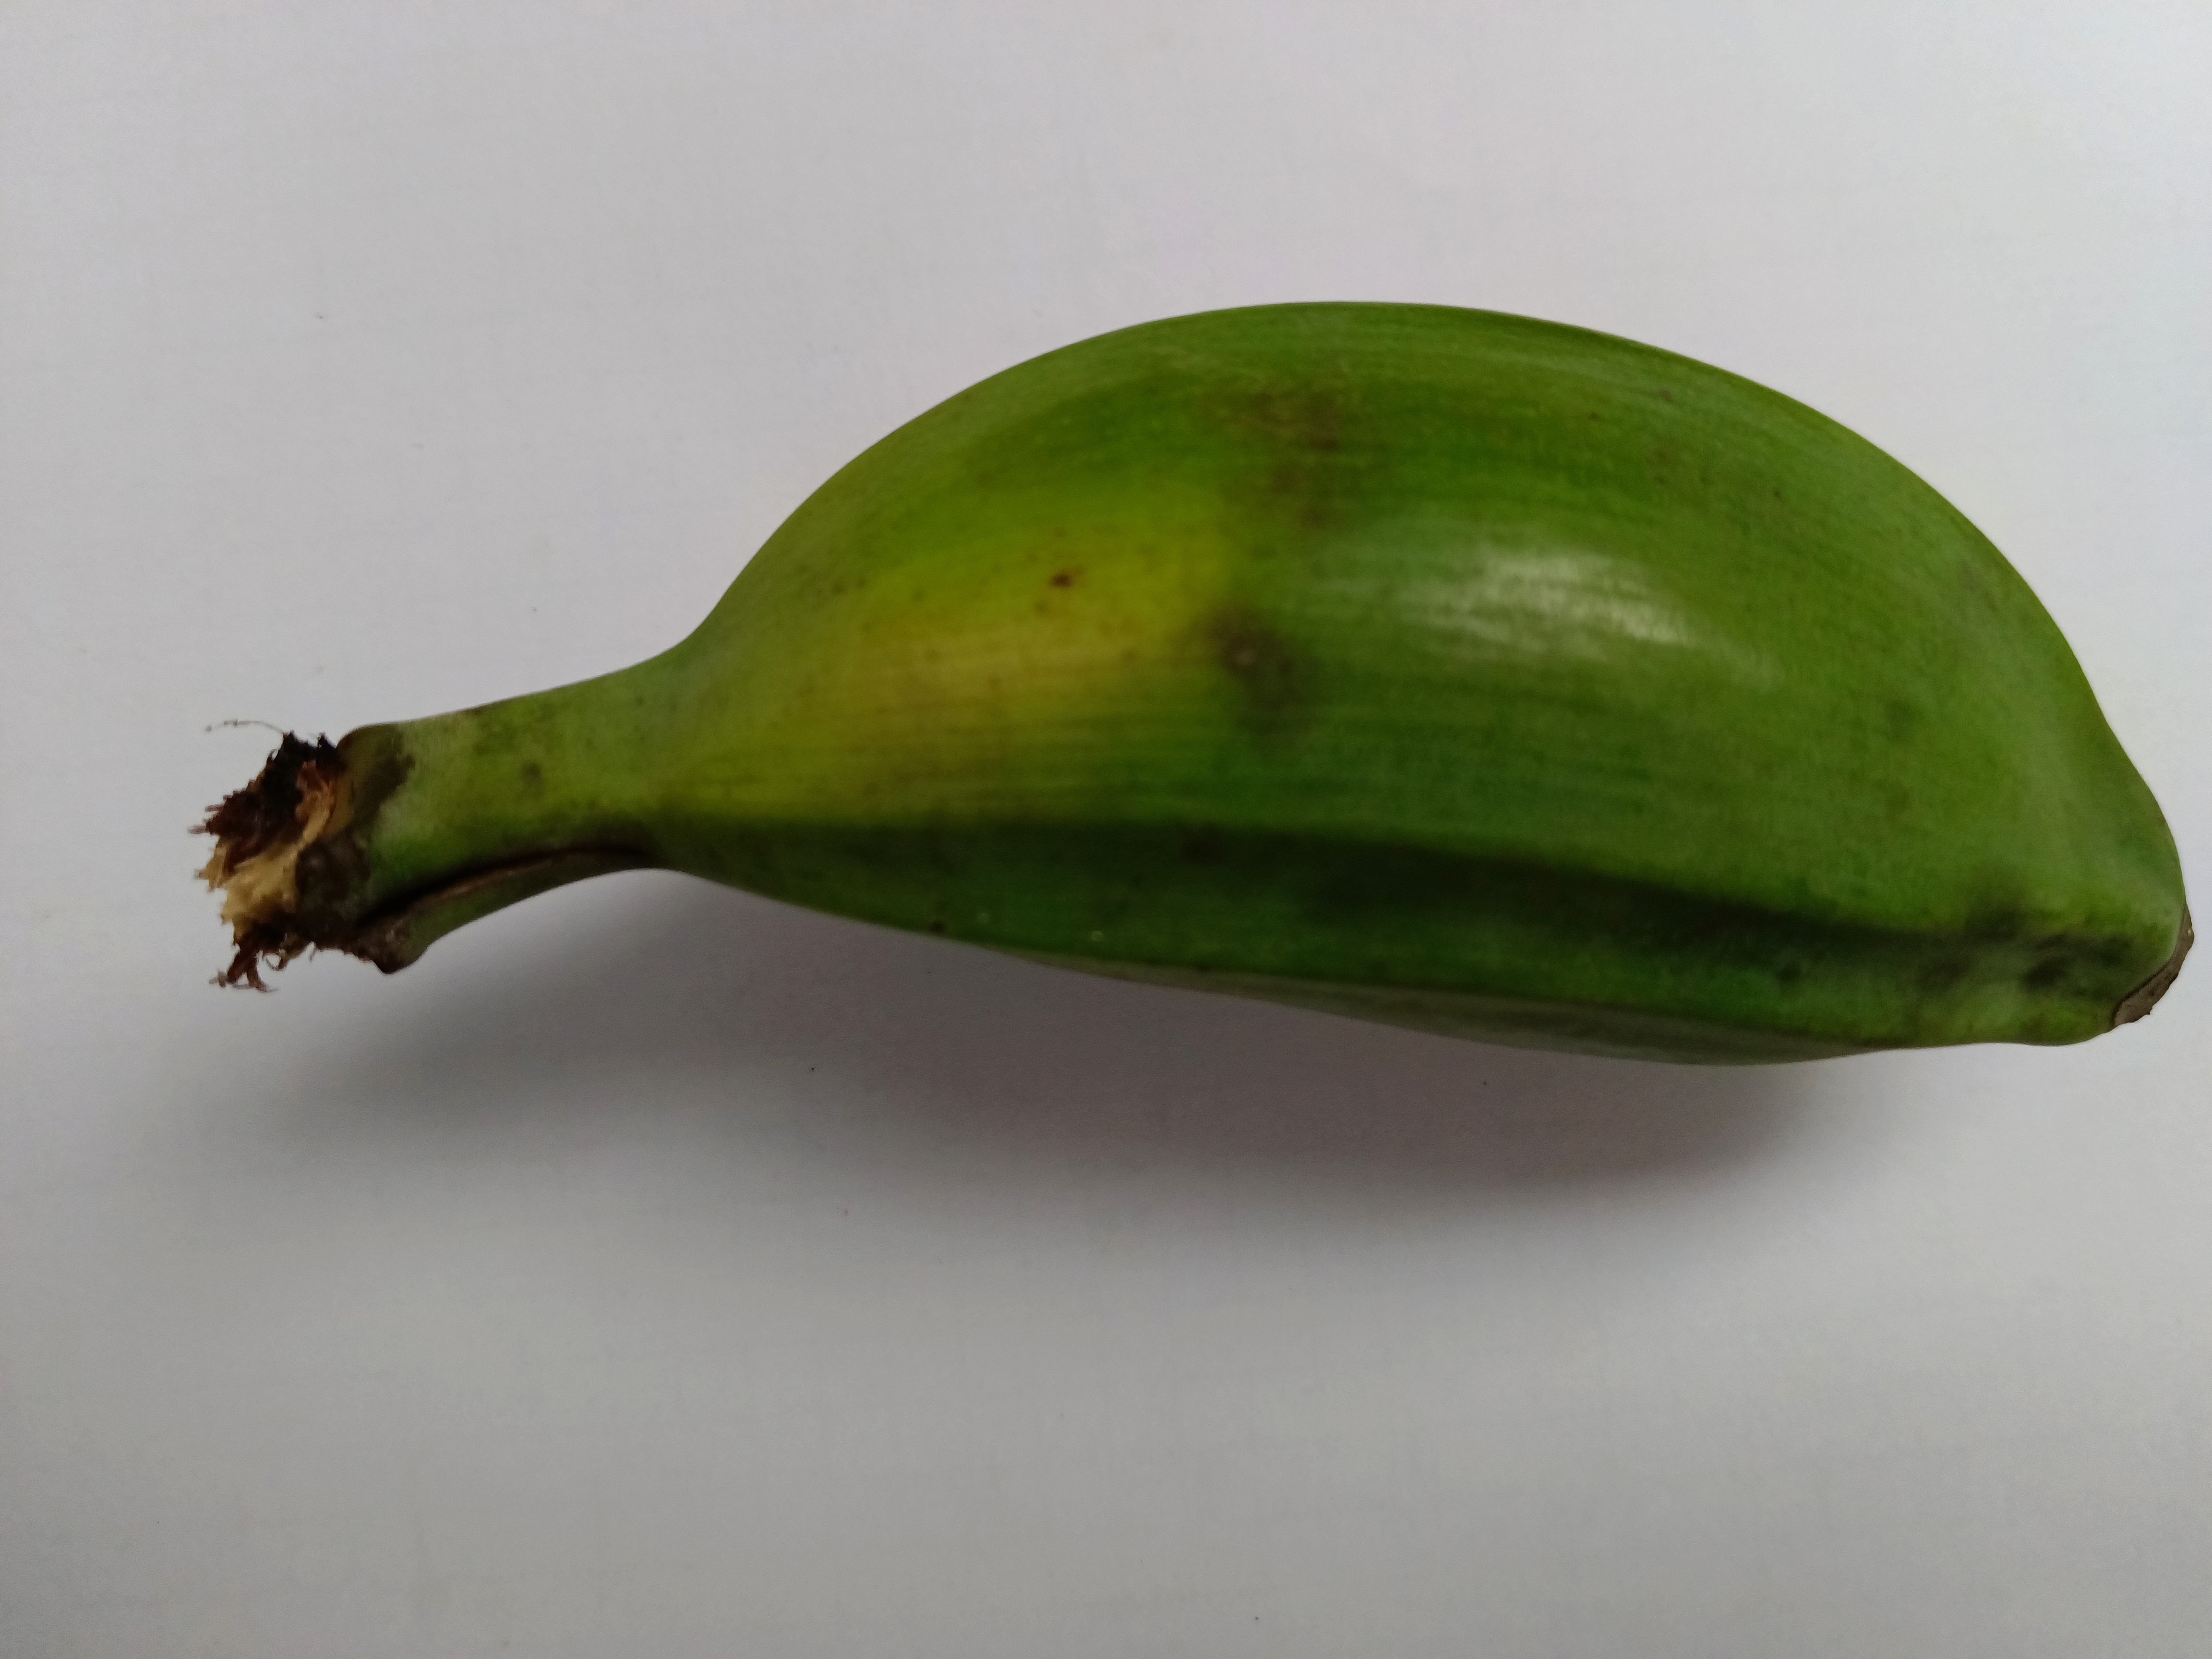
Banana variety: Bichi